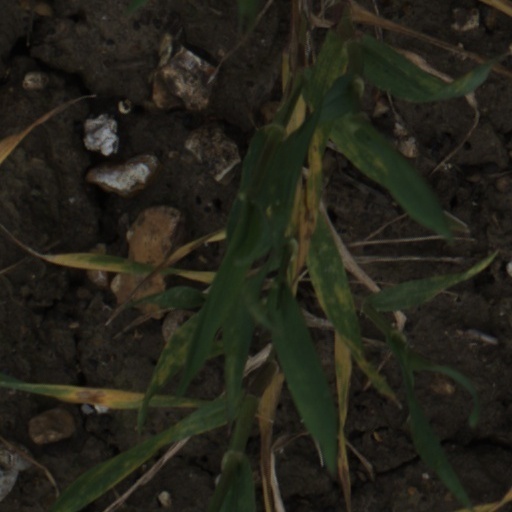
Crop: wheat